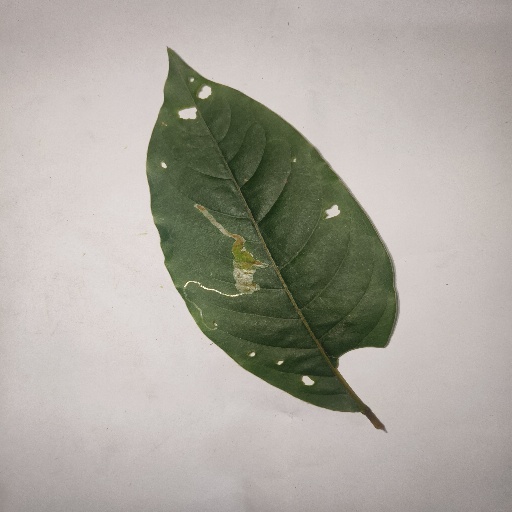
Species: HariTaki
Leaf condition: Bacterial Spot